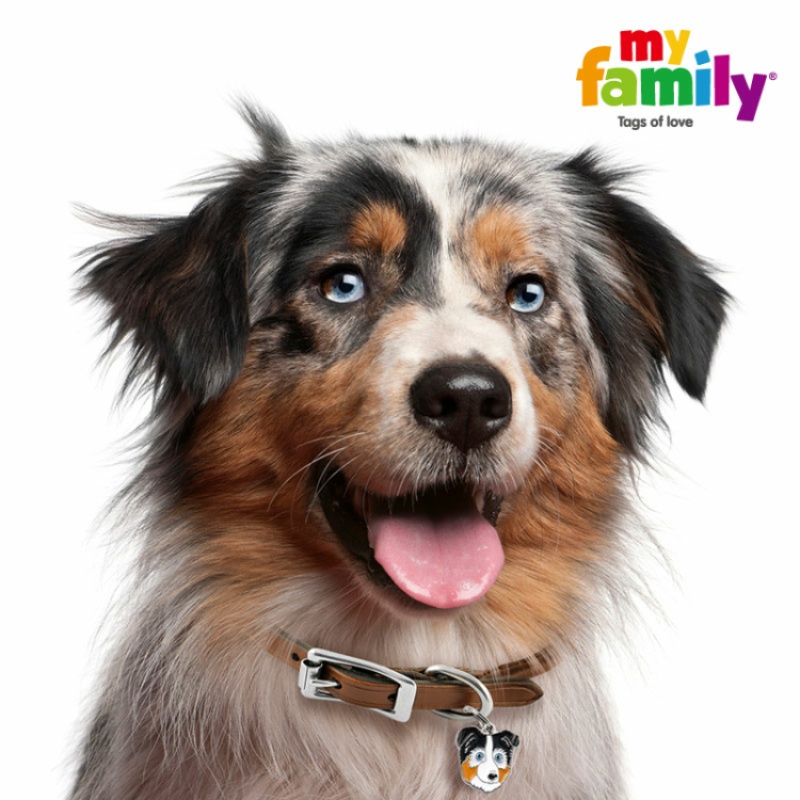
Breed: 245-n000098-Australian_Shepherd